Julia Adolfs

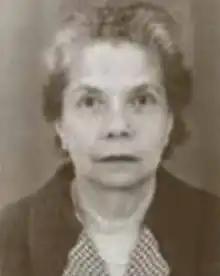

Julia Henriette Jaarsma-Adolfs (Semarang 24 September 1899 – Amsterdam 16 November 1975) was the first woman of Indo-European descent to practice law in the Dutch East Indies (present-day Indonesia). She studied at Leiden University in the Netherlands and practiced in Surabaya from 1927 to 1961 and made a name for herself as a criminal defence lawyer. Her clientele included many prominent business figures from the Peranakan Chinese community. In addition to her legal career, she held various administrative and leadership roles in the social, religious, and political life of European-oriented Surabaya.